Ágústa Guðmundsdóttir

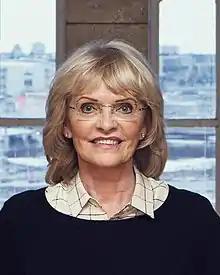

Ágústa Guðmundsdóttir (born 1945) is a professor emerita in the School of Health Sciences at the University of Iceland, and was a co-founder of the biotechnology company Zymetech, where she also works in research & development.